District of Columbia National Guard

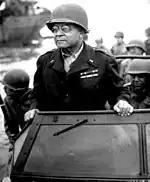
Brigadier General Benjamin Oliver Davis, Sr. joined the DC National Guard in 1899, around the time of the Spanish-American War, for a short period of time after his regiment was disbanded. In the picture above, Davis is somewhere in France, in August, 1944, observing a Signal Corps crew positioning poles.

The District of Columbia National Guard's joint Honor Guard members are full time professionals who are drawn from the ranks of the Army National Guard and Air National Guard. They must meet the highest standards of military bearing, deportment, dress, and appearance to be eligible for participation in the DCNG Honor Guard program. In addition to rendering funeral honors, the DCNG Honor Guard program provides color teams for the District of Columbia, special events and ceremonies.